Shrewsbury Park

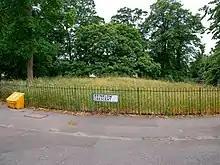
The Shrewsbury Barrow, the only surviving Bronze Age burial mound on Shooter's Hill

Just outside the park is the Shrewsbury Barrow or tumulus, the remains of a Bronze Age burial mound.